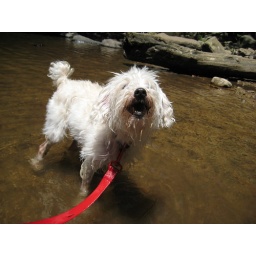
bastian in the water at cloudland canyon